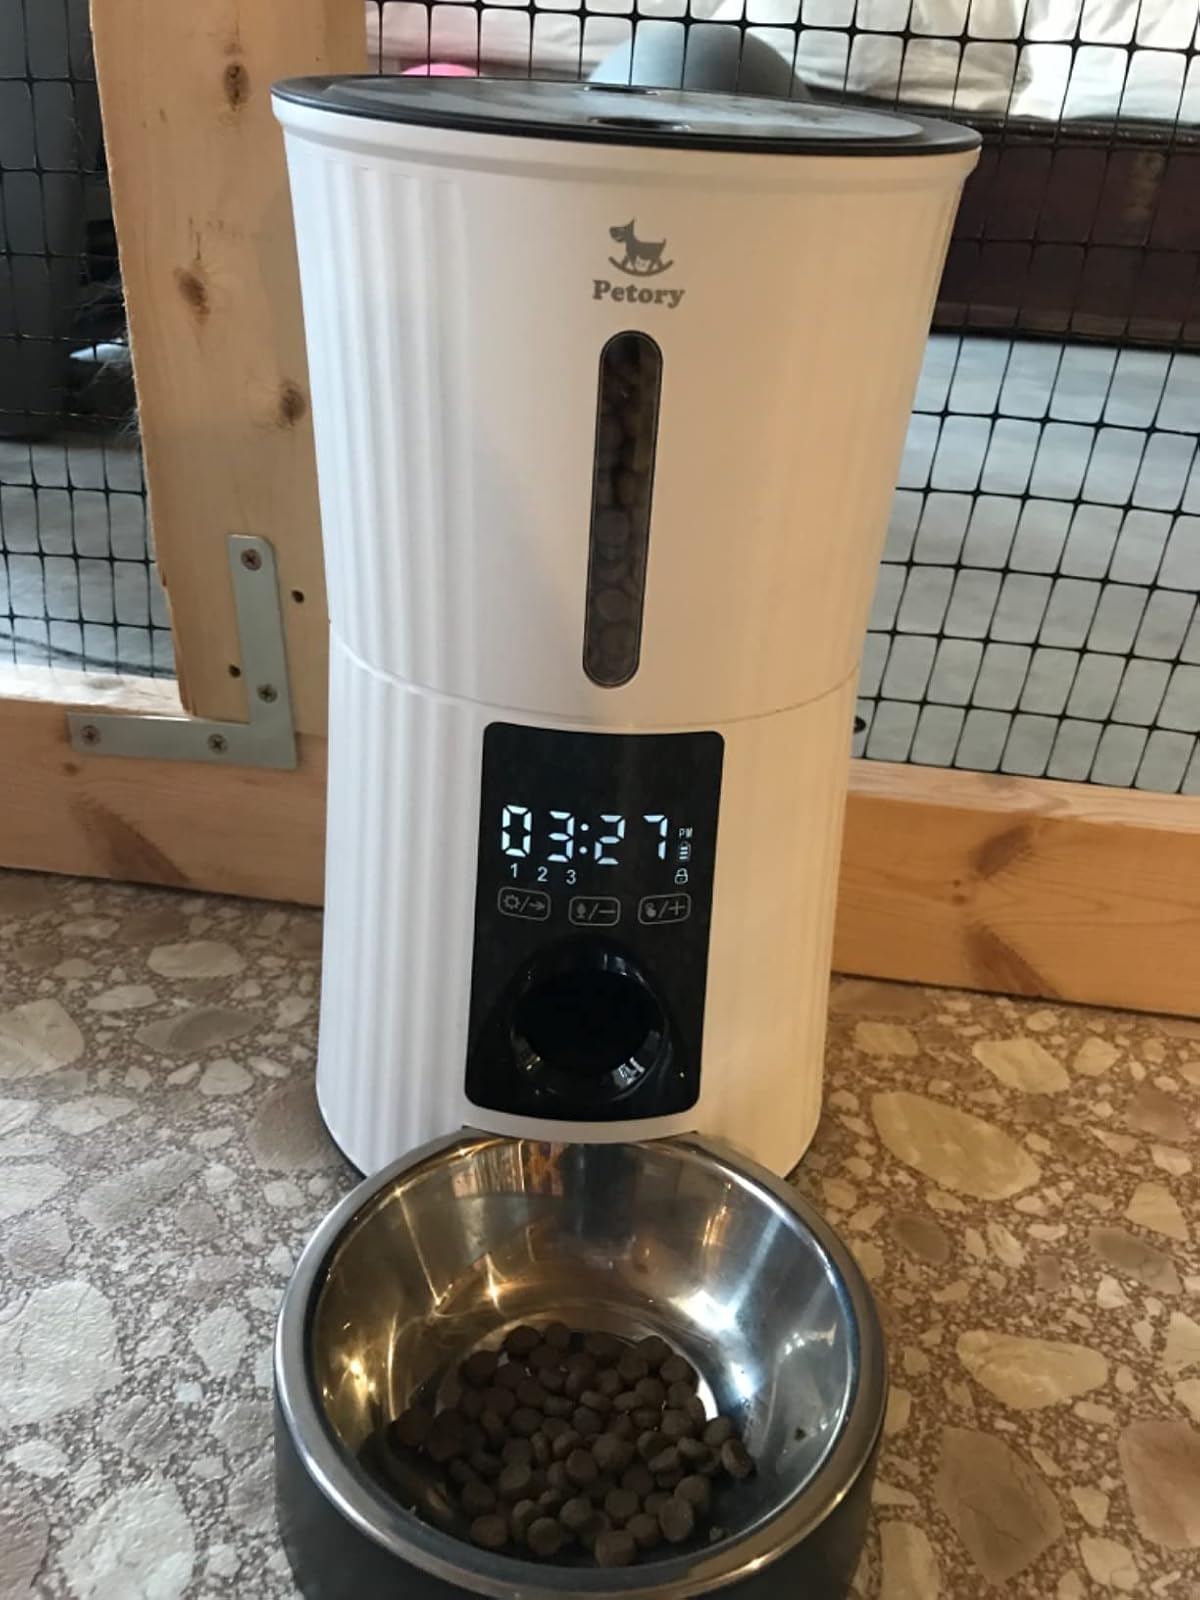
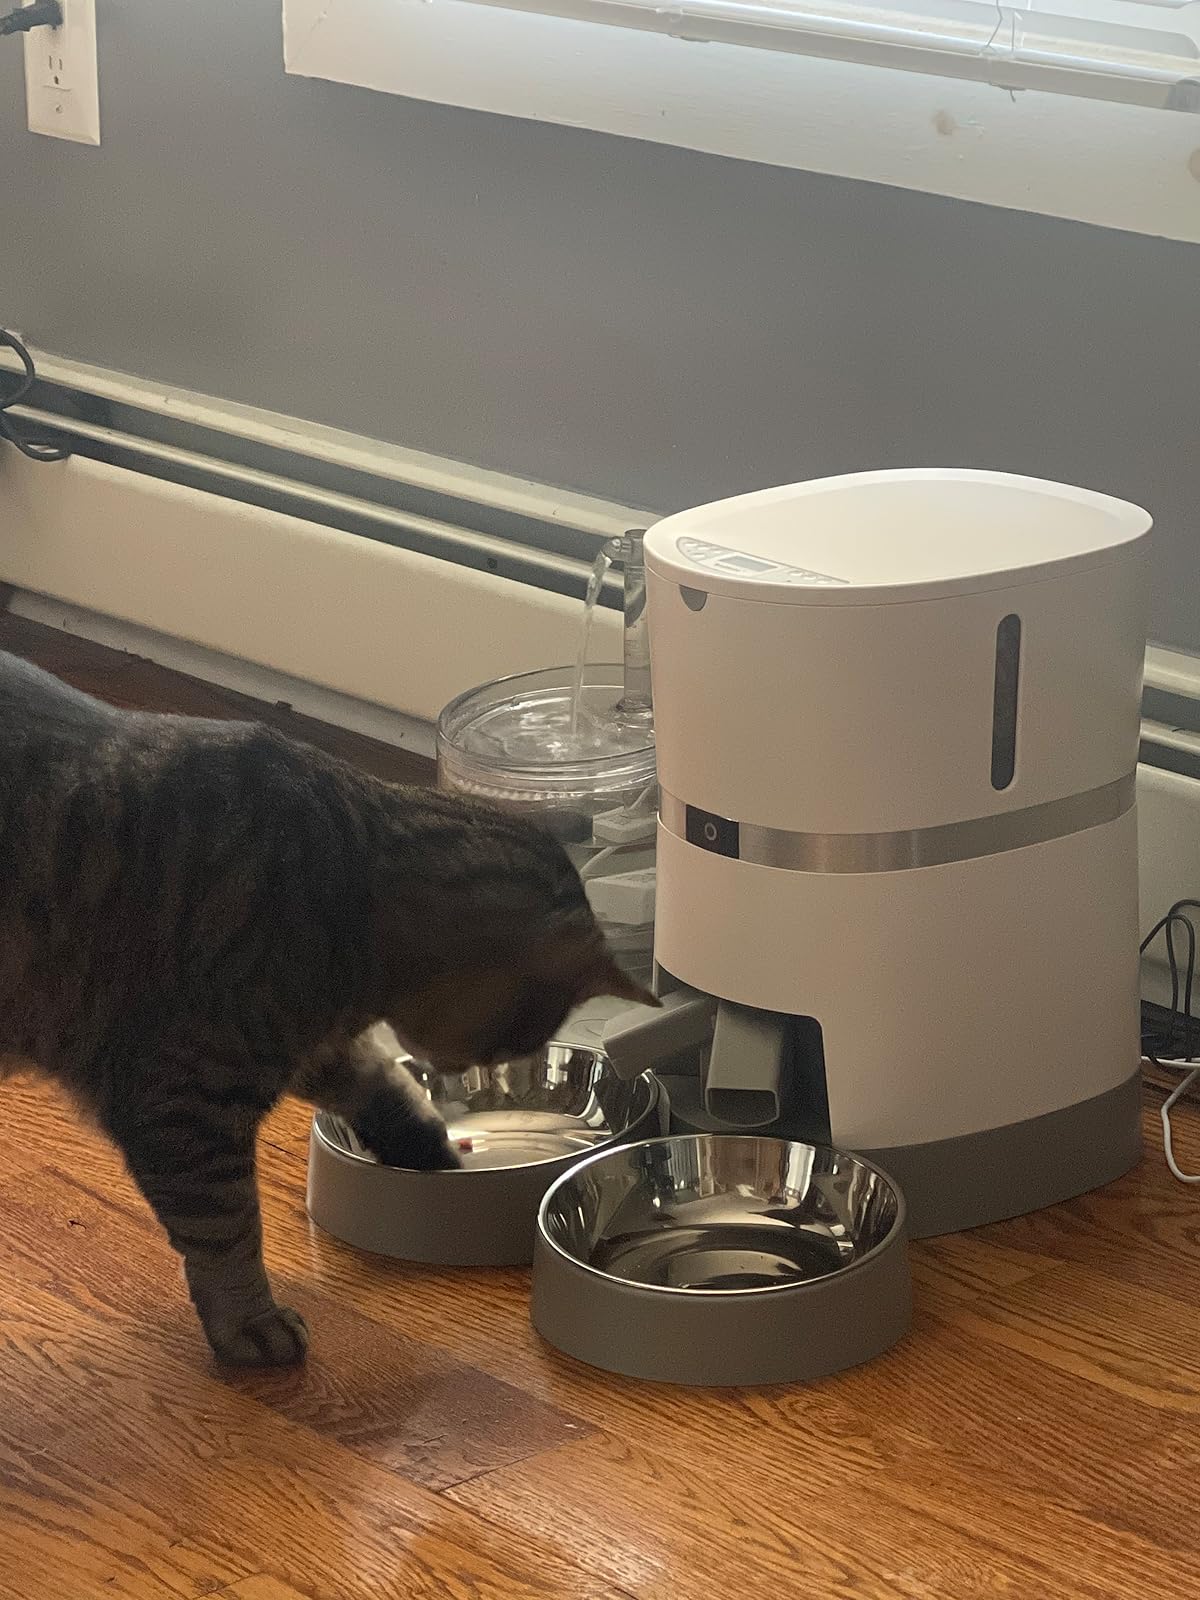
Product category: items_feeder
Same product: no